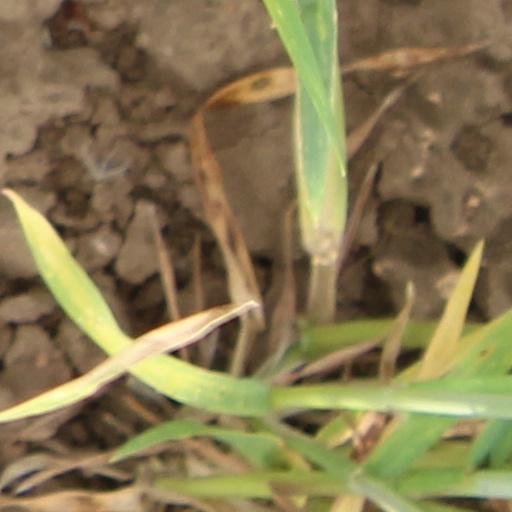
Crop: wheat